Damara people

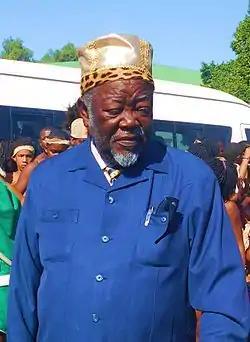
His Royal Highness King of the Damara Nation Gaob Justus ǀUruhe ǁGaroëb

At least 12 Damara clans were recorded by the beginning of 1800 with various identities and leadership styles.